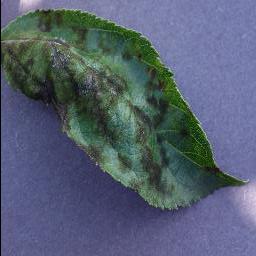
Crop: apple
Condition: scab